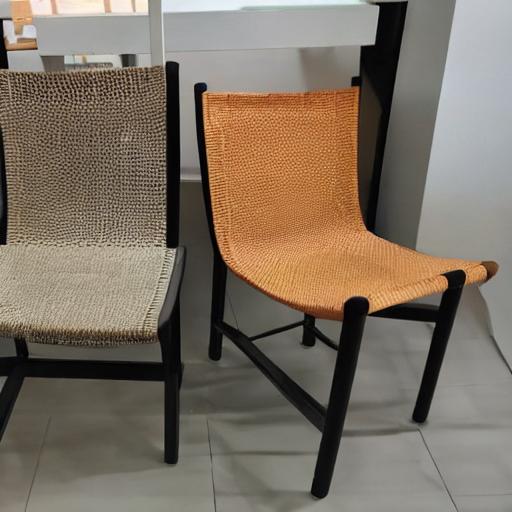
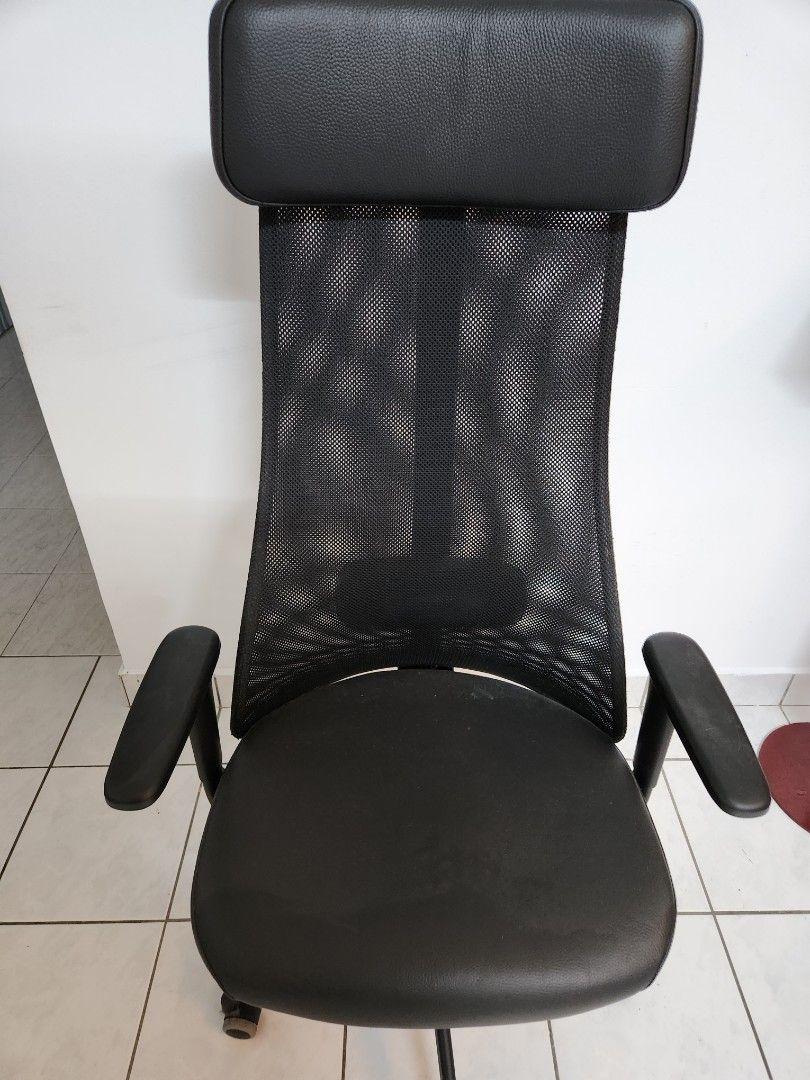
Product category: items_chair
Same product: no